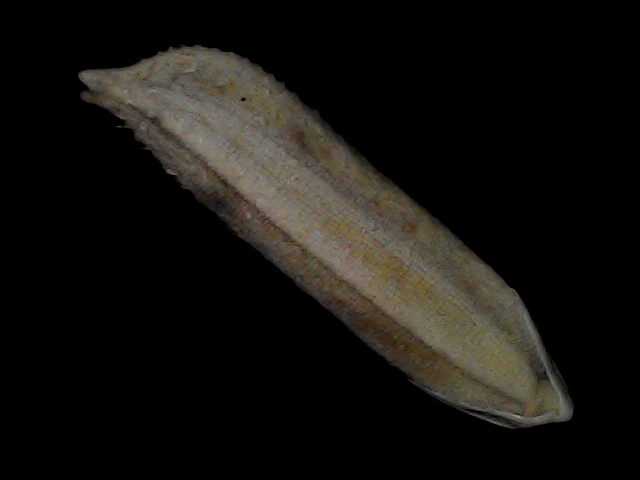
Rice variety: Bd87